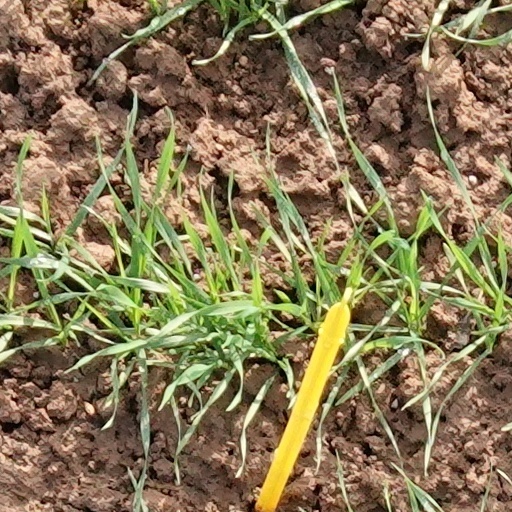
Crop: wheat